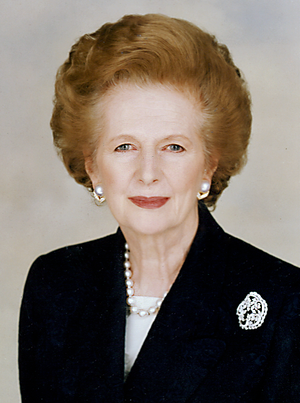
Le Royaume-Uni est un État unitaire et une monarchie parlementaire au sein de laquelle le monarque est le chef d'État et le Premier ministre est le chef du gouvernement responsable devant la Chambre des communes.
Le Royaume-Uni, en forme longue le Royaume-Uni de Grande-Bretagne et d'Irlande du Nord, est un pays d'Europe de l'Ouest, ou selon certaines définitions, d'Europe du Nord, dont le territoire comprend l'île de Grande-Bretagne et la partie nord de l'île d'Irlande, ainsi que de nombreuses petites îles autour de l'archipel. Le territoire du Royaume-Uni partage une frontière terrestre avec la république d'Irlande, et est entouré par l'océan Atlantique au nord, la mer du Nord à l'est, la Manche au sud, la mer Celtique au sud-sud-ouest, la mer d'Irlande au sud-ouest et les mers intérieures de la côte ouest de l'Écosse au nord-ouest. Le Royaume-Uni couvre une superficie de 246 690 km², faisant de lui le 80ᵉ plus grand pays du monde, et le 11ᵉ d'Europe. Il est le 22ᵉ pays plus peuplé du monde, avec une population estimée à 65,1 millions d'habitants. Le Royaume-Uni est une monarchie constitutionnelle ; il possède un système parlementaire de gouvernance. Sa capitale est Londres, une ville mondiale et la seconde place financière au monde.
Le Parti conservateur est un parti politique britannique, libéral-conservateur, habituellement classé à droite.